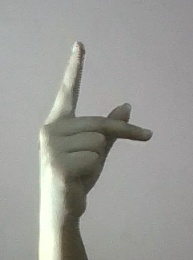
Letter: dha